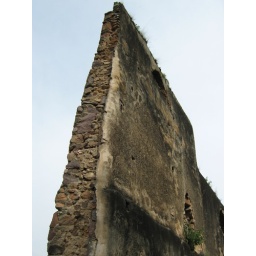
This is a broken wall that has an artificial water tank below